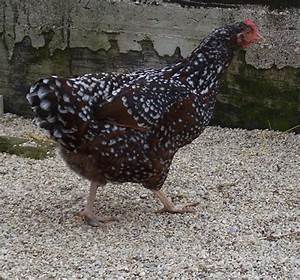
Label: chicken